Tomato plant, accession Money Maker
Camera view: bottom (45 deg); turntable rotation: 300 degrees
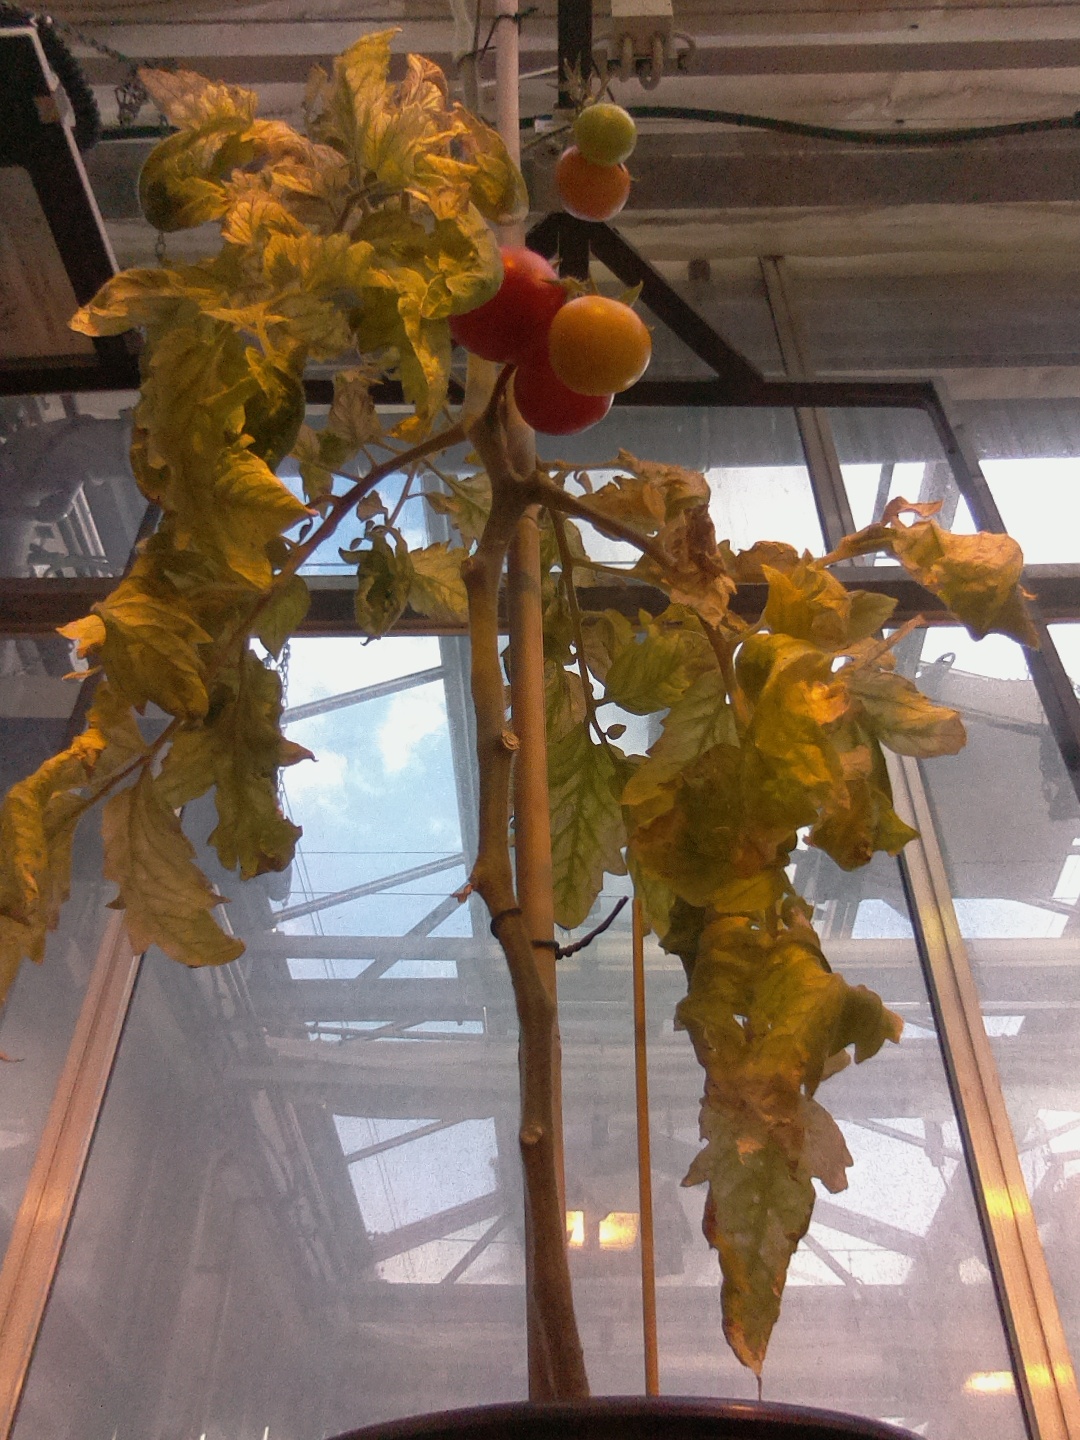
BBCH growth stage 87: 70%-80% of fruits show typical fully ripe color